The Love of a Woman

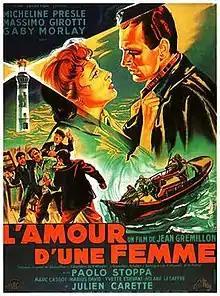

The Love of a Woman (French: L'amour d'une femme, Italian: L'amore di una donna) is a 1953 French-Italian drama film directed by Jean Grémillon and starring Micheline Presle, Massimo Girotti and Gaby Morlay. It was Grémillon's final feature film as director, although he made a handful of documentaries and short films.